Peter van der Merwe (cricketer)

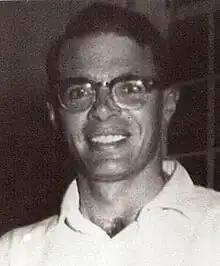
Peter van der Merwe after the Fifth Test in 1966–67

Peter Laurence van der Merwe (14 March 1937 – 23 January 2013) was a South African cricketer. He played in fifteen Tests from 1963 to 1967, captaining South Africa to series victories against England in 1965 and Australia in 1966–67.